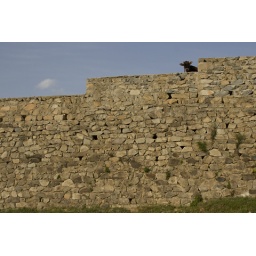
We were walking by a military base (they own this wall) when i spied a cow peeking over at us.